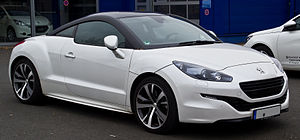
Peugeot
Peugeot RCZ, 2013
Peugeot er et fransk bilmærke og en del af PSA Peugeot Citroën, som er Europas næststørste bilfabrikant.